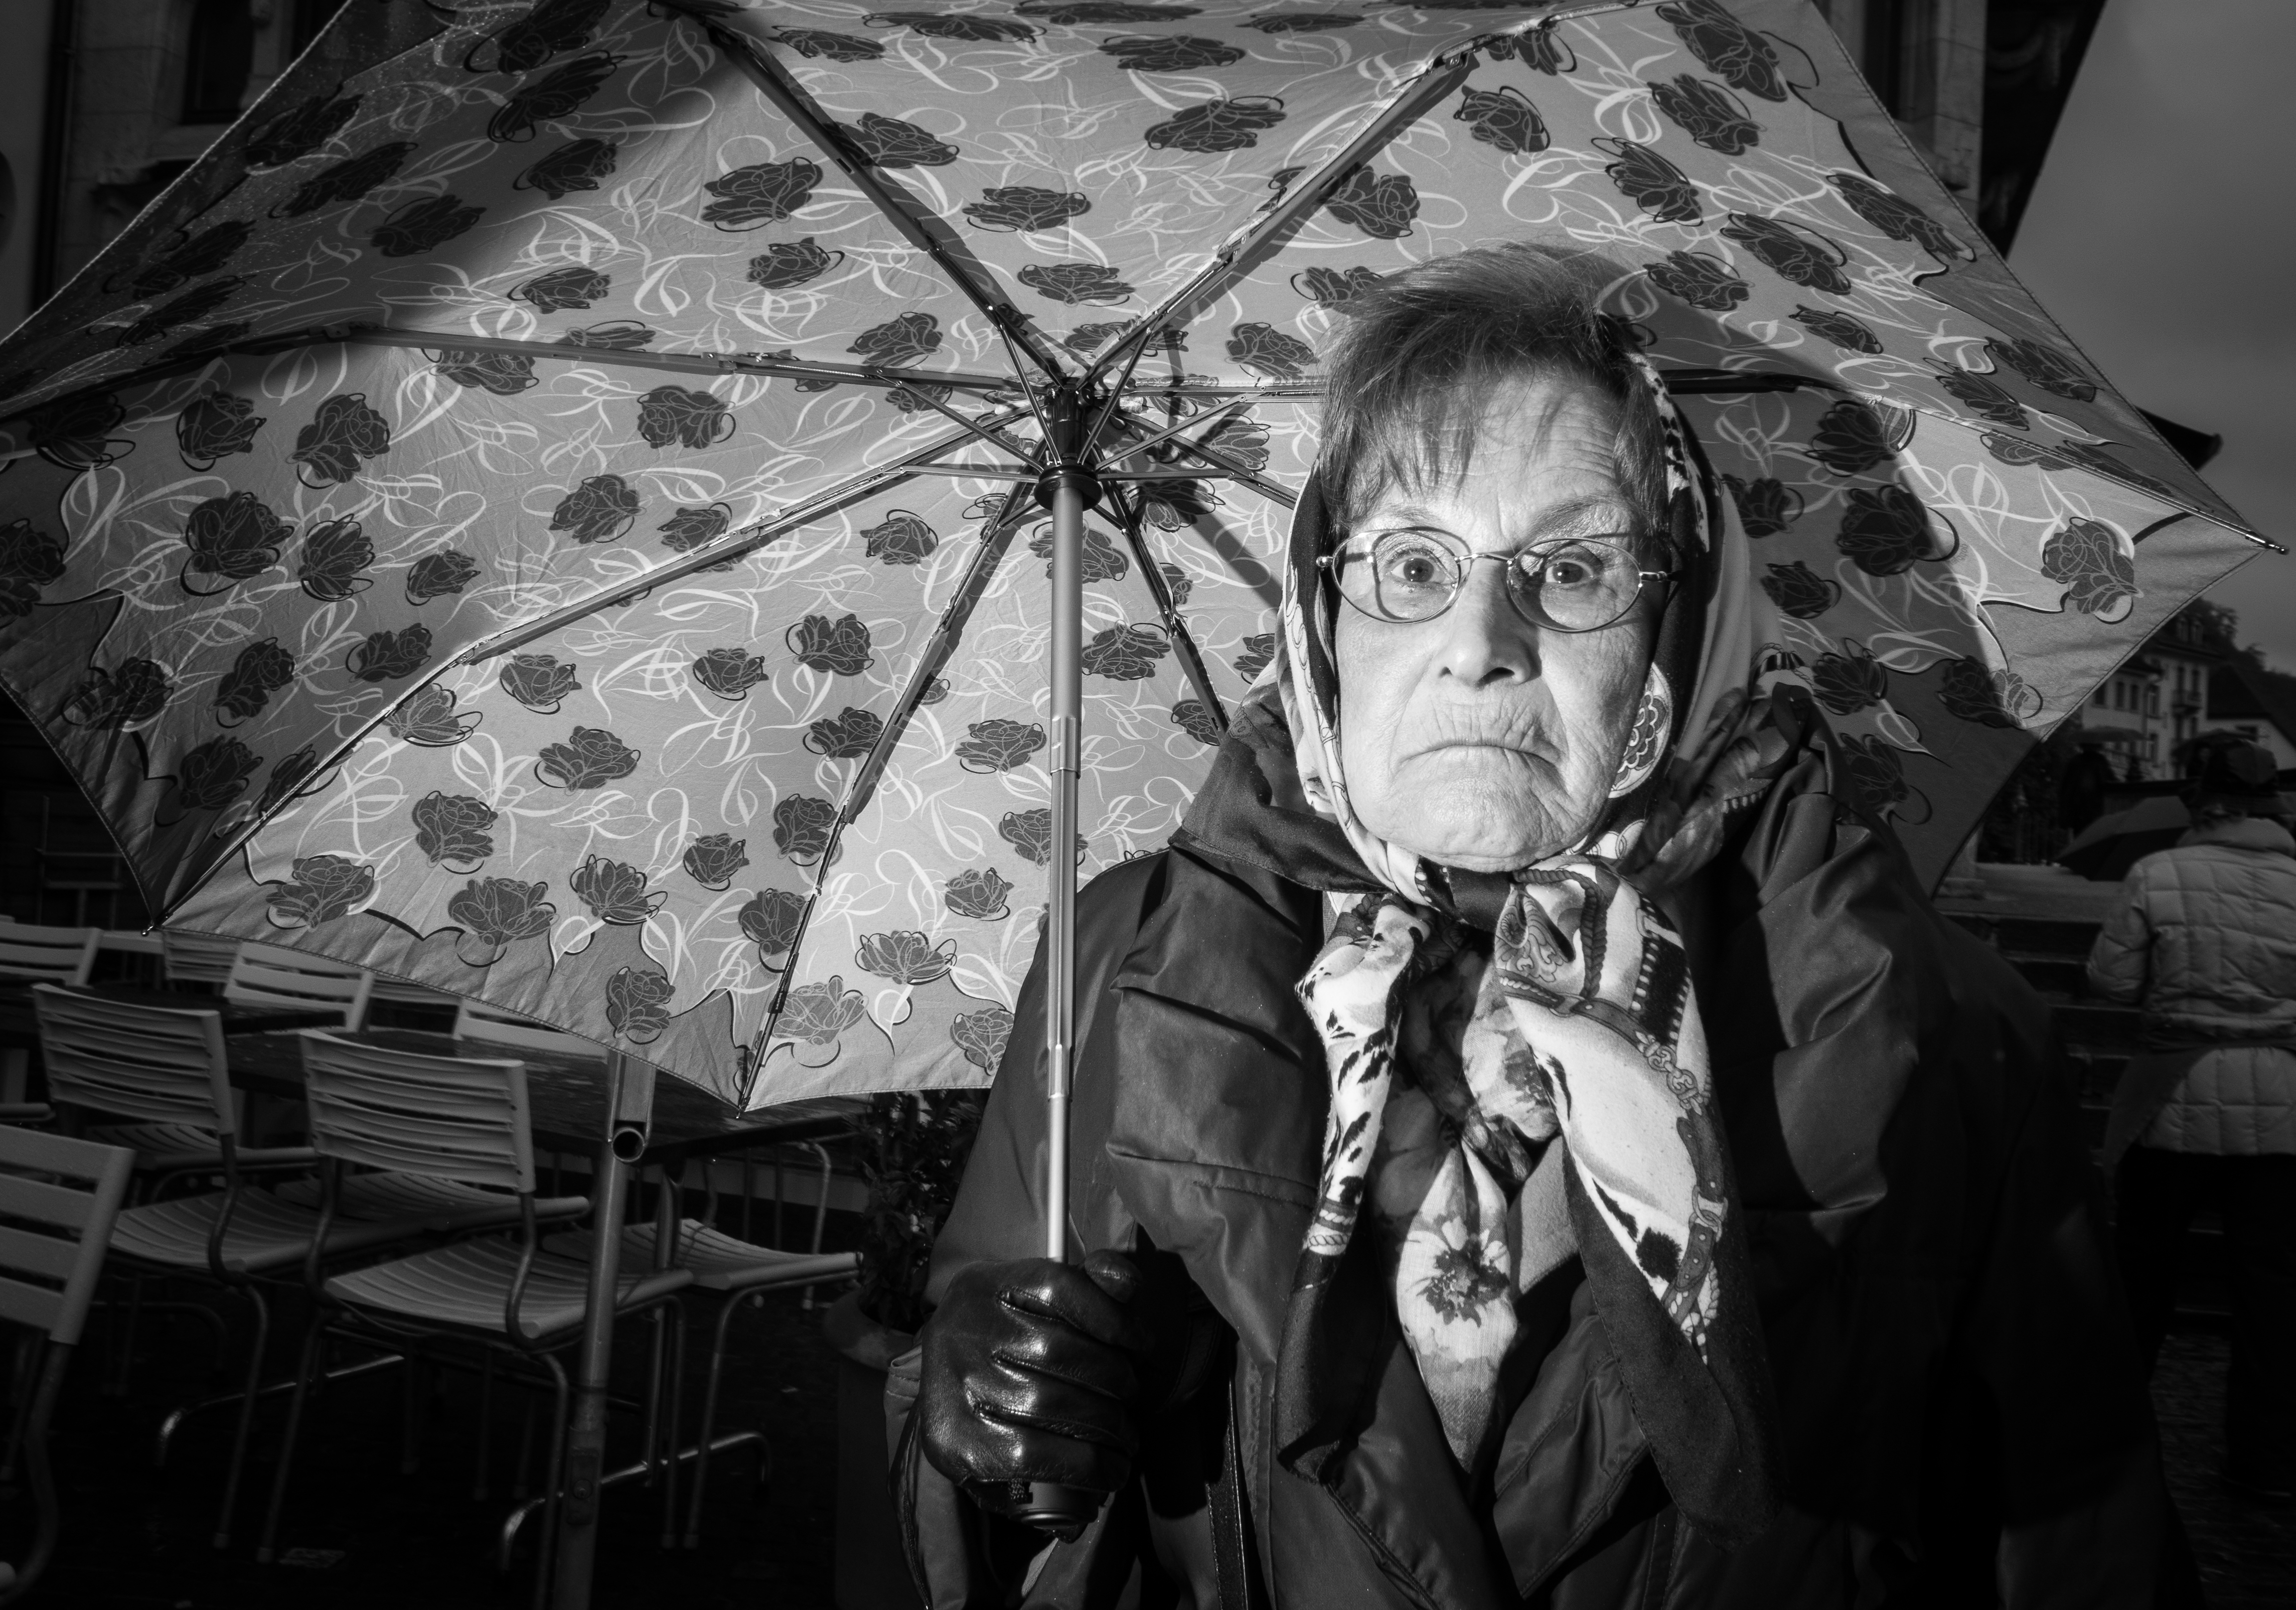
black and white, white, street, photography, darkness, black, monochrome, streetphotography, flickr, thomas, olympus, photograph, luzern, omd, fuji, leica, monochrom, leuthard, hcb, thomasleuthard, monochrome photography, goth subculture